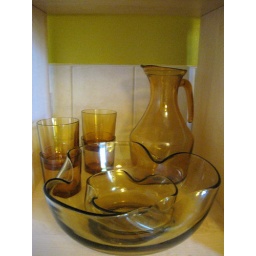
The amber carafe &amp;amp; glasses are Italian, the bowls are Anchor Hocking. Got em both from Craigslist for around $20.